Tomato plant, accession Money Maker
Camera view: horizontal (90 deg, fisheye); turntable rotation: 300 degrees
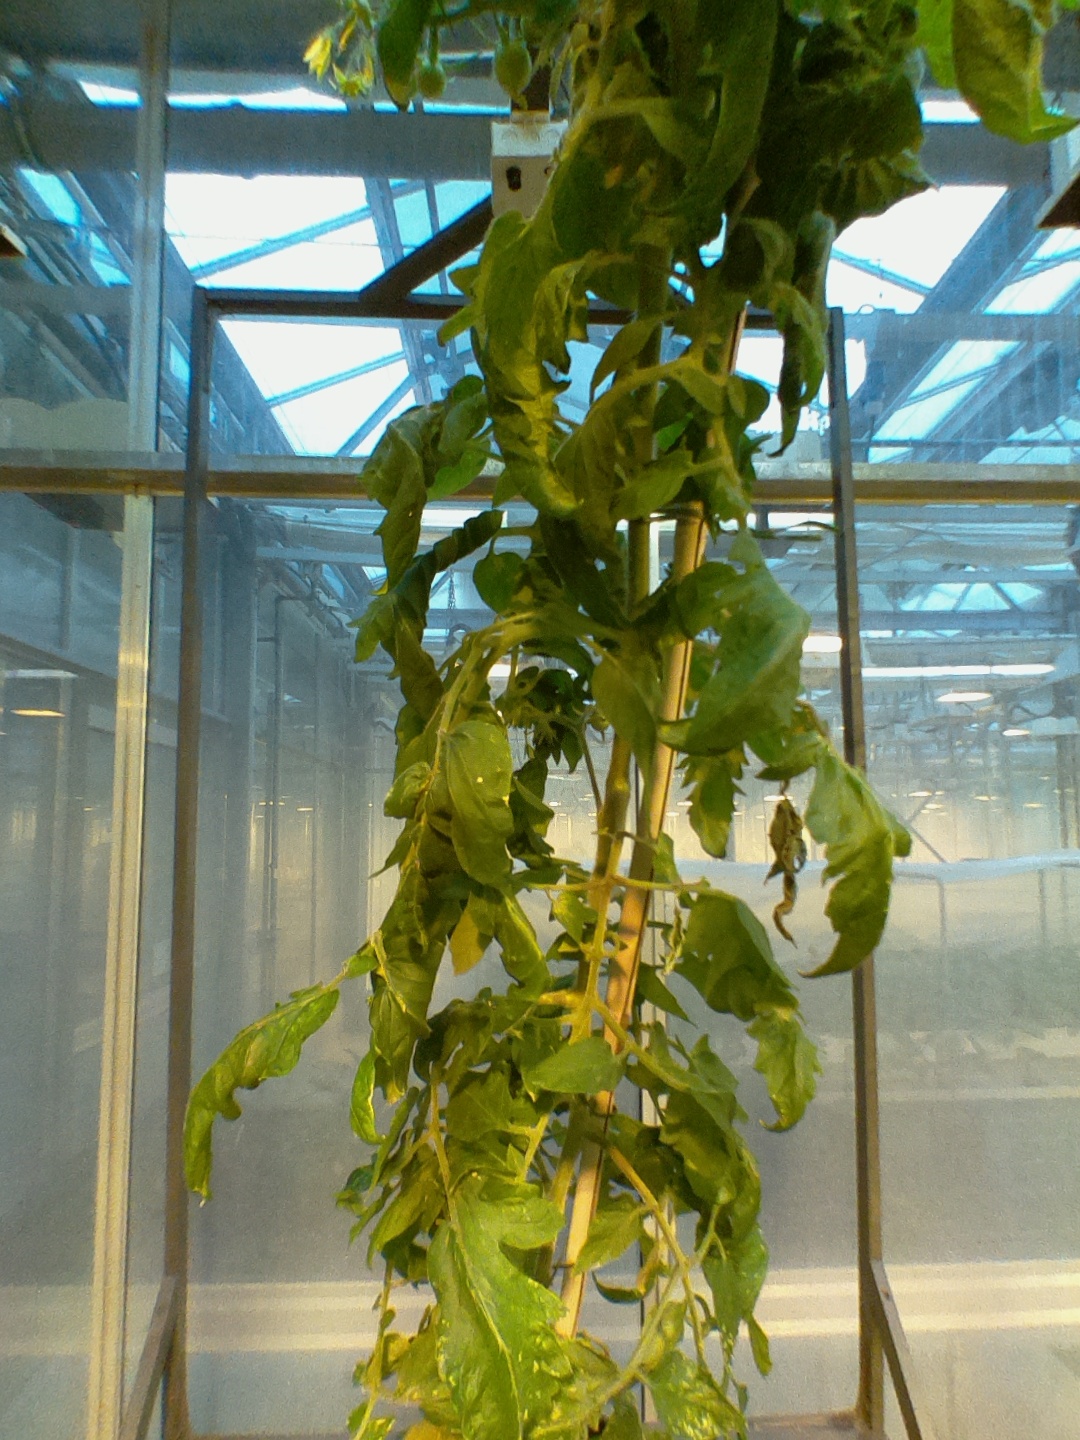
BBCH growth stage 71: 10%-20% of final fruit size